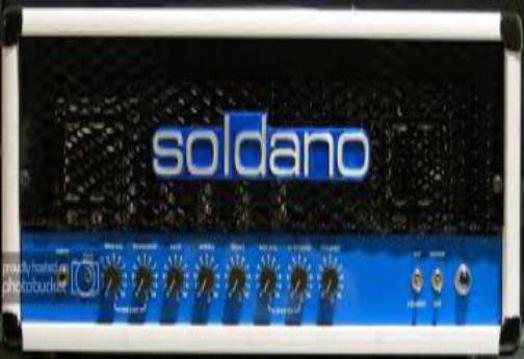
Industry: Electronic